Ryan Reynolds

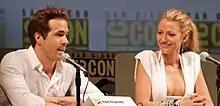
Reynolds with Blake Lively promoting "Green Lantern" in 2010

Reynolds voiced the titular character in Rob Letterman's fantasy film "Detective Pikachu" (2019), an adaptation of the video game of the same name. He played a detective and intelligent talking Pikachu that only Tim (Justice Smith) can understand. The film received positive reviews from critics; Steve Rose from "The Guardian" praised Reynolds for "grab[bing] the film by the scruff of the neck". He next starred in Michael Bay's action film "6 Underground" (2019) as the leader of a group of six people from different parts of the world who unite to fight an evil dictator after being presumed dead. He reprised his role as the voice of Guy in "" (2020). Reynolds also reprised the role of Michael Bryce in the action film "Hitman's Wife's Bodyguard" (2020), a sequel to "The Hitman's Bodyguard" (2017). His next role was starring in Shawn Levy's contemporary fantasy "Free Guy" (2021), portraying a non-playable character who later realizes he is living in a video game and tries to prevent the creators from shutting it down. He starred as a renowned art thief in the action comedy film "Red Notice" (2021) alongside Dwayne Johnson and Gal Gadot.